Wildlife of the Gambia

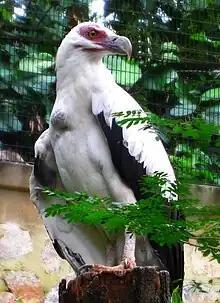
Palm-nut vulture in the Gambia

More than 500 species of birds live in the Gambia. The Bijilo Forest Park and the Abuko are important bird habitats. Birds seen here are the pelicans, spoonbills, yellow-billed stork ("Mycteria ibis"), Goliath heron ("Ardea goliath"), blue-cheeked bee-eater ("Merops persicus"), mouse-brown sunbird ("Anthreptes gabonicus"), African fish eagle ("Hieraaetus spilogaster") (in the river valleys). Wetland bird species are "Dendrocygna viduata", sacred ibis ("Threskiornis aethiopicus"), palm-nut vulture ("Gypohierax angolensis"), crakes, greater painted snipe ("Rostratula benghalensis") and African jacana (Actophilornis africanus).